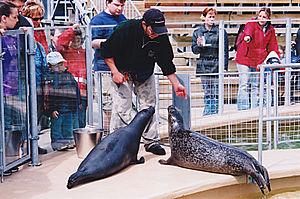
L'Aquarium du Québec est un aquarium public situé dans l'arrondissement Sainte-Foy–Sillery–Cap-Rouge de la ville de Québec.